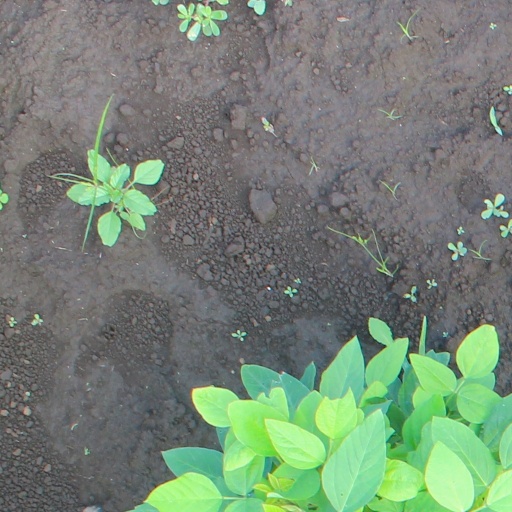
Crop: soybean